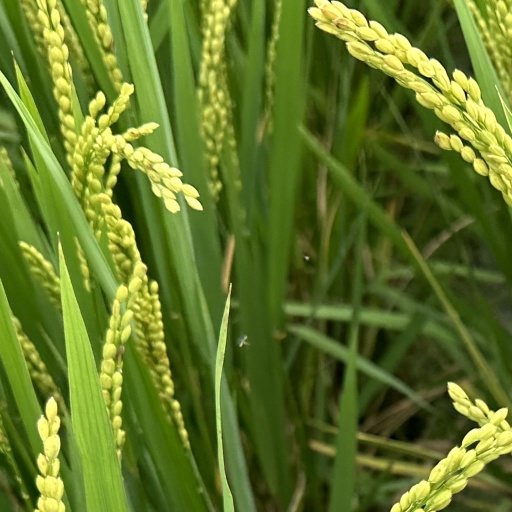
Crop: rice